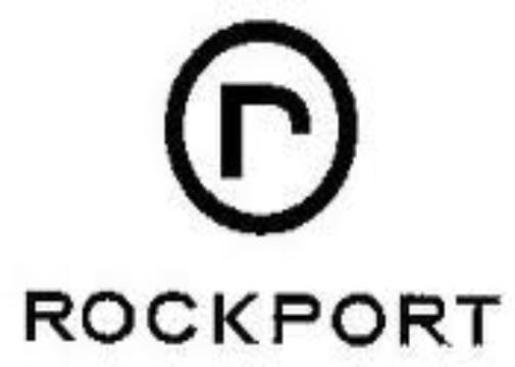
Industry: Clothes